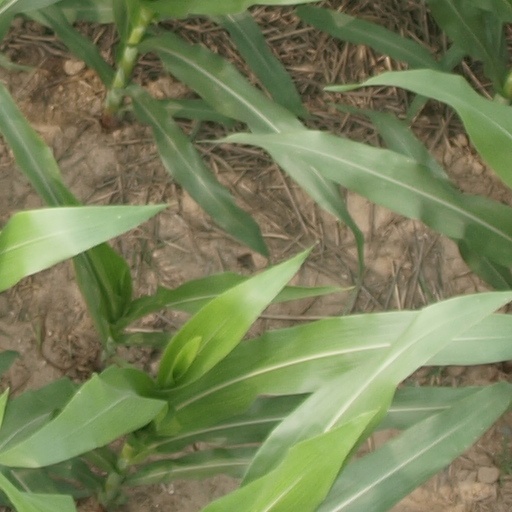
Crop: maize; corn